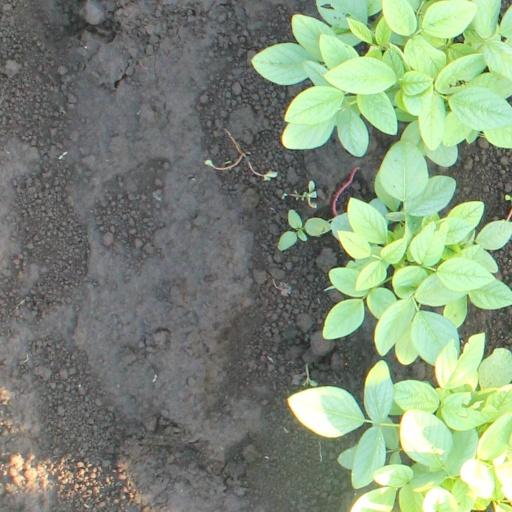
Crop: soybean